Cyclone Batsirai

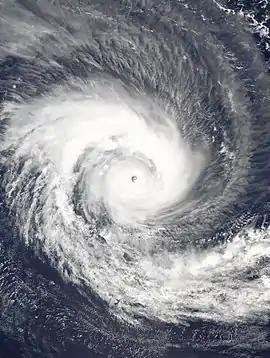
Cyclone Batsirai near peak intensity northwest of Mauritius on 2 February.

Intense Tropical Cyclone Batsirai was a deadly tropical cyclone which heavily impacted Madagascar in February 2022, becoming the strongest tropical cyclone to strike Madagascar since Cyclone Enawo in 2017. It made landfall two weeks after Tropical Storm Ana brought deadly floods to the island country in late January. The second tropical disturbance, the first tropical cyclone, and the first intense tropical cyclone of the 2021–22 South-West Indian Ocean cyclone season, Batsirai originated from a tropical disturbance that was first noted on 24 January 2022. It fluctuated in intensity and became a moderate tropical storm on 27 January 2022, after which it unexpectedly rapidly intensified into an intense tropical cyclone. It then weakened and struggled to intensify through the coming days due to present wind shear and dry air, where it weakened after some time. Afterward, it entered much more favorable conditions, rapidly intensified yet again to a high-end Category 4 cyclone on the Saffir–Simpson scale while moving towards Madagascar. The storm underwent an eyewall replacement cycle the next day, and fluctuated in intensity before making landfall in Madagascar as a Category 3 cyclone, later rapidly weakening due to the mountainous terrain on the island.